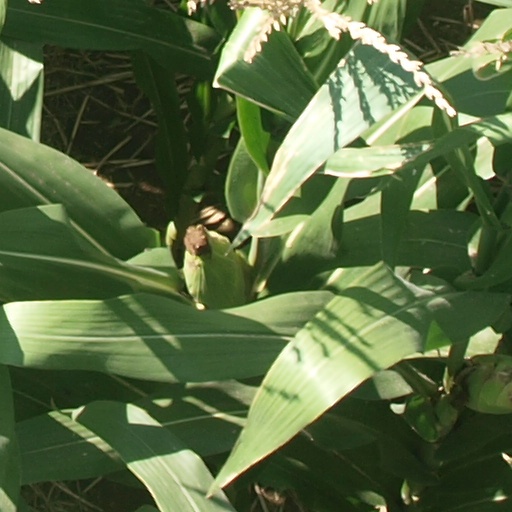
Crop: maize; corn